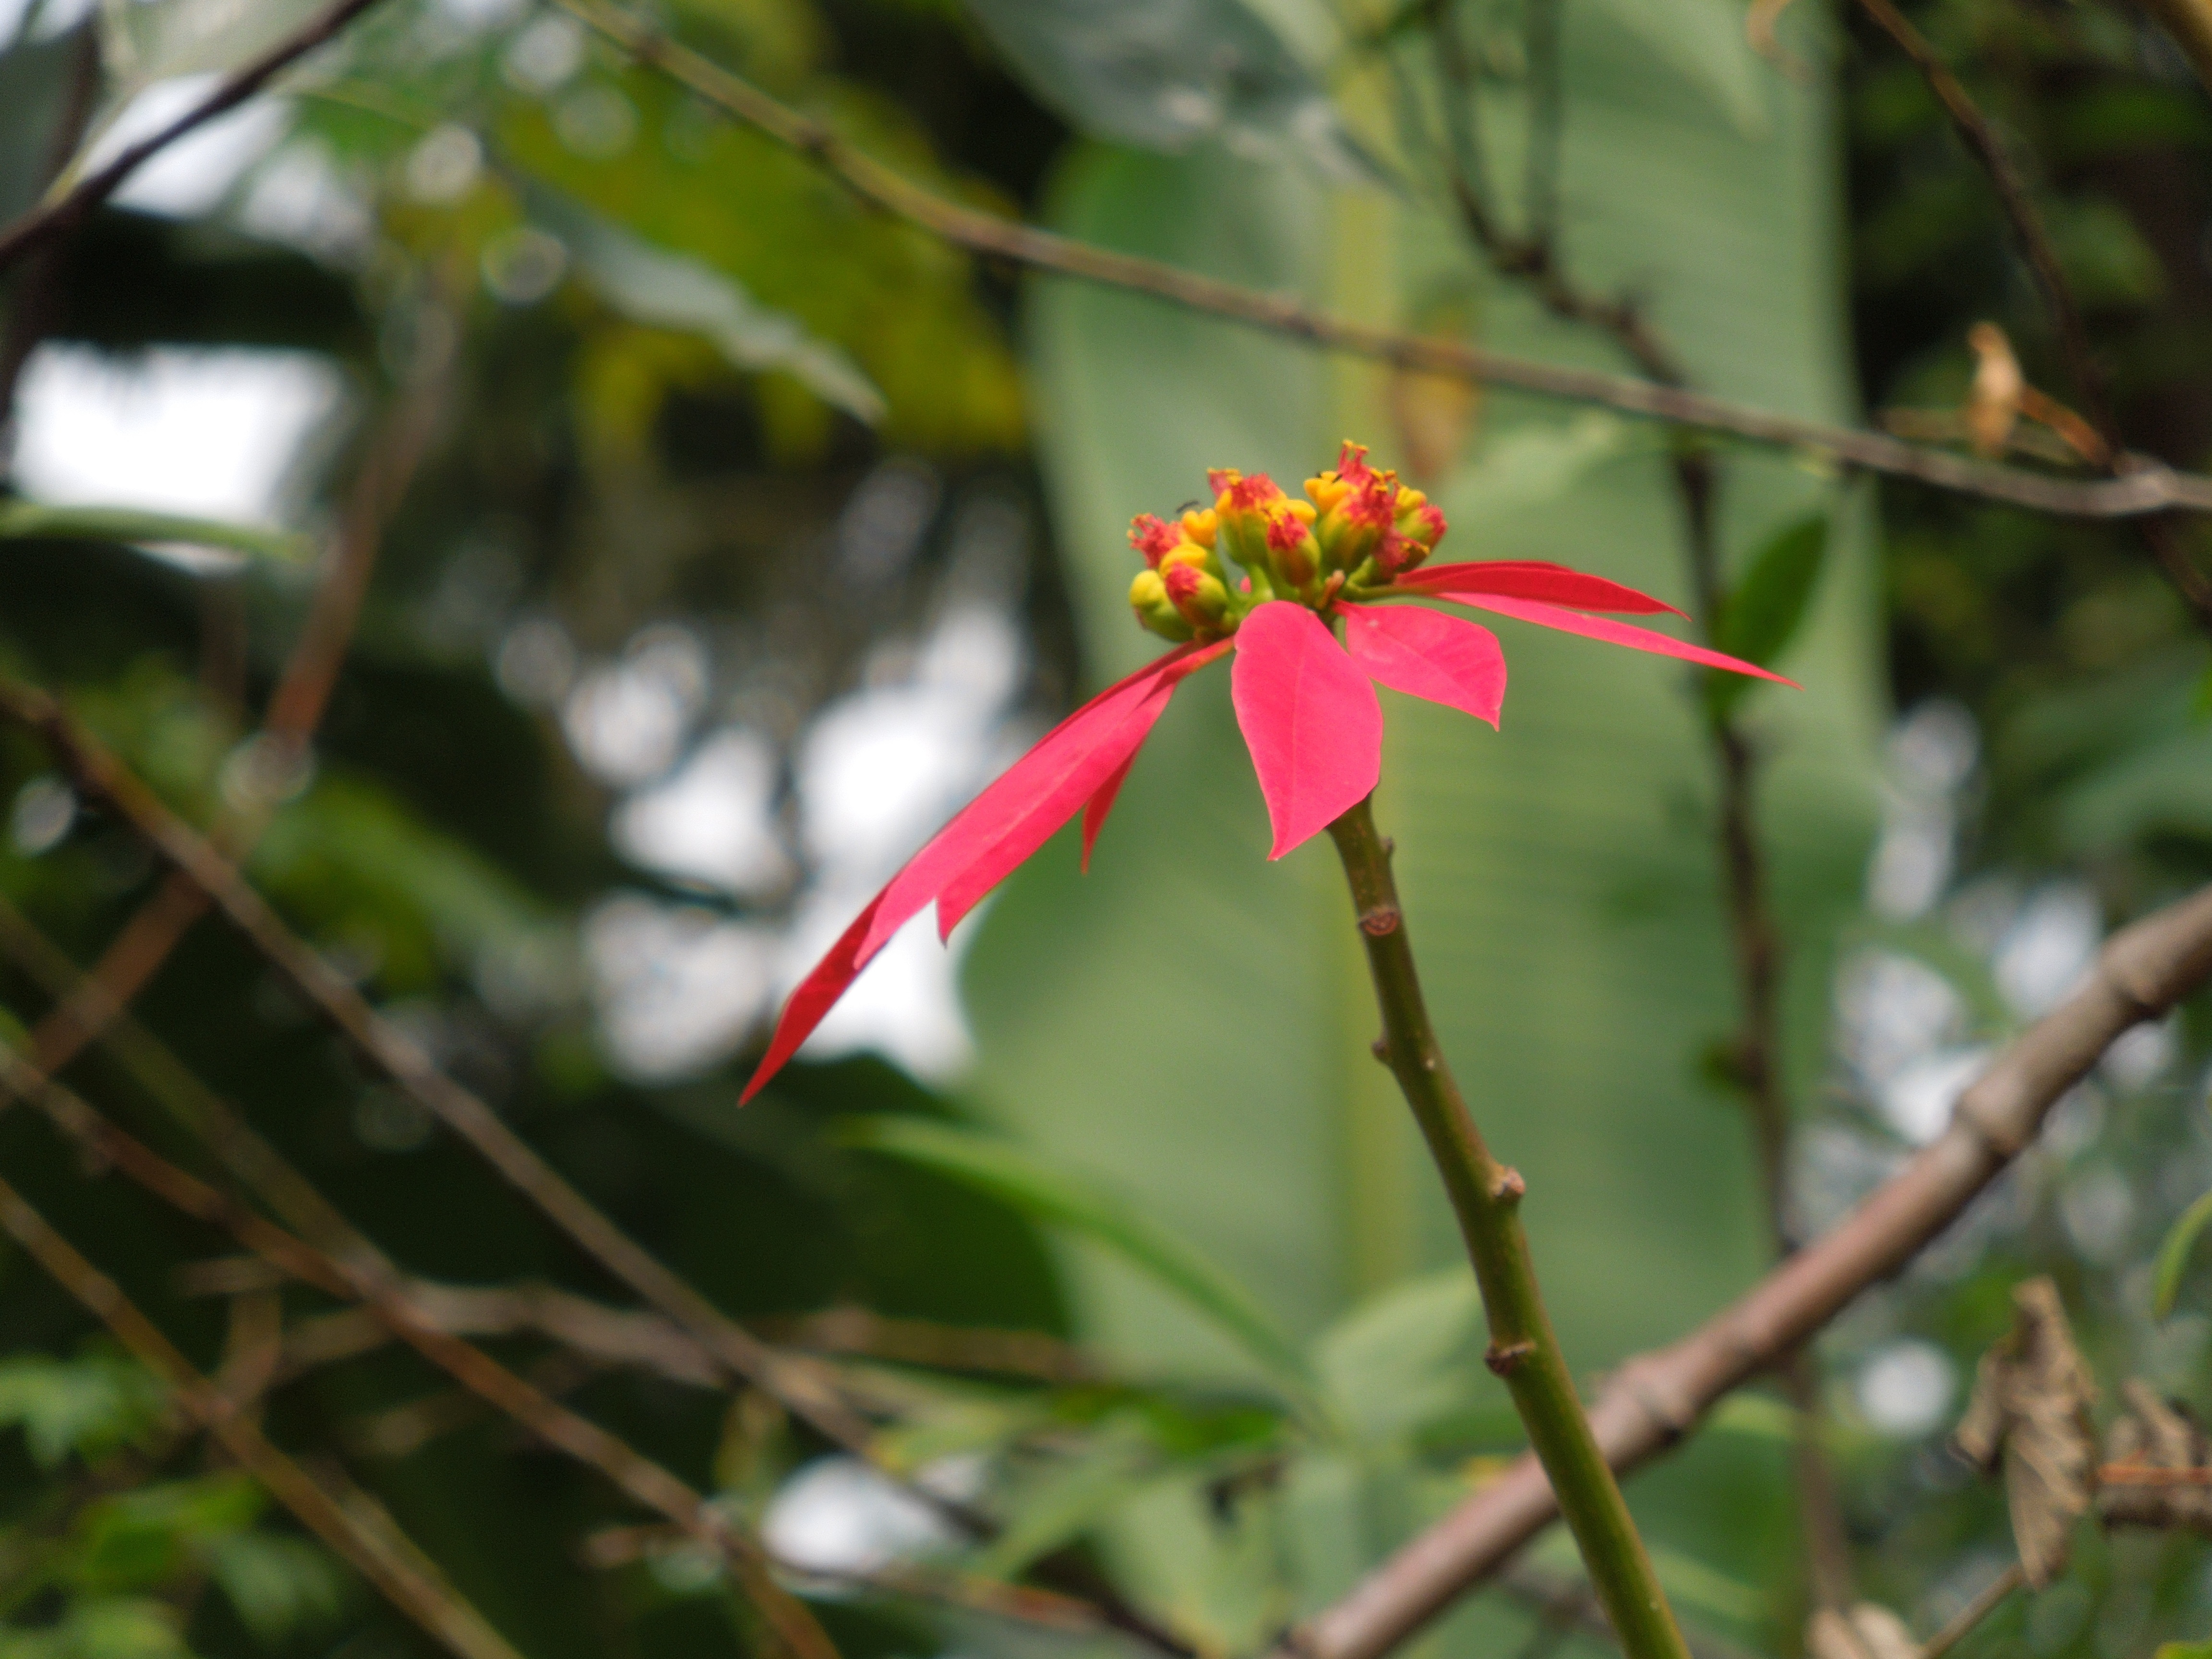
nature, branch, blossom, plant, leaf, flower, green, autumn, botany, flora, fauna, wildflower, shrub, macro photography, flowering plant, land plant